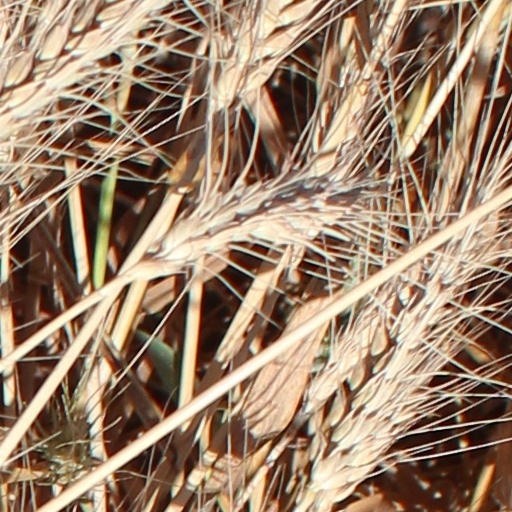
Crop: wheat